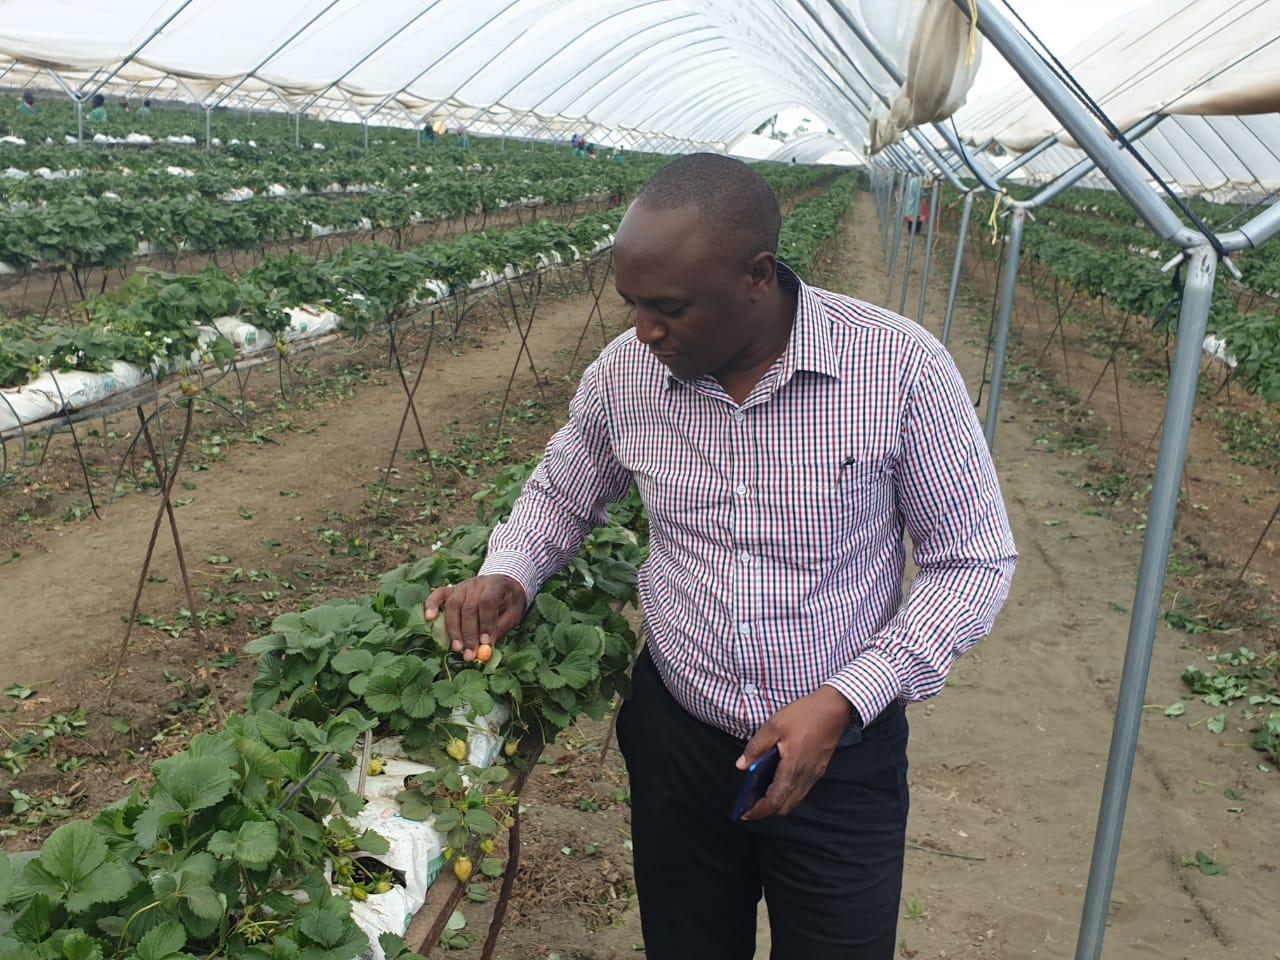
Mkulima anakagua mimea ya kijani kibichi iliyostawi vizuri juu ya mabomba maalum yenye mashimo yaliyopangwa kwa ustadi. Huu ni mfano bora wa kilimo cha hydroponi kinachowezesha mimea kustawi bila udongo kwa kutumia virutubisho vilivyoyeyushwa kwenye maji.